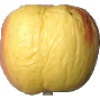
Label: Apple Red Yellow 1